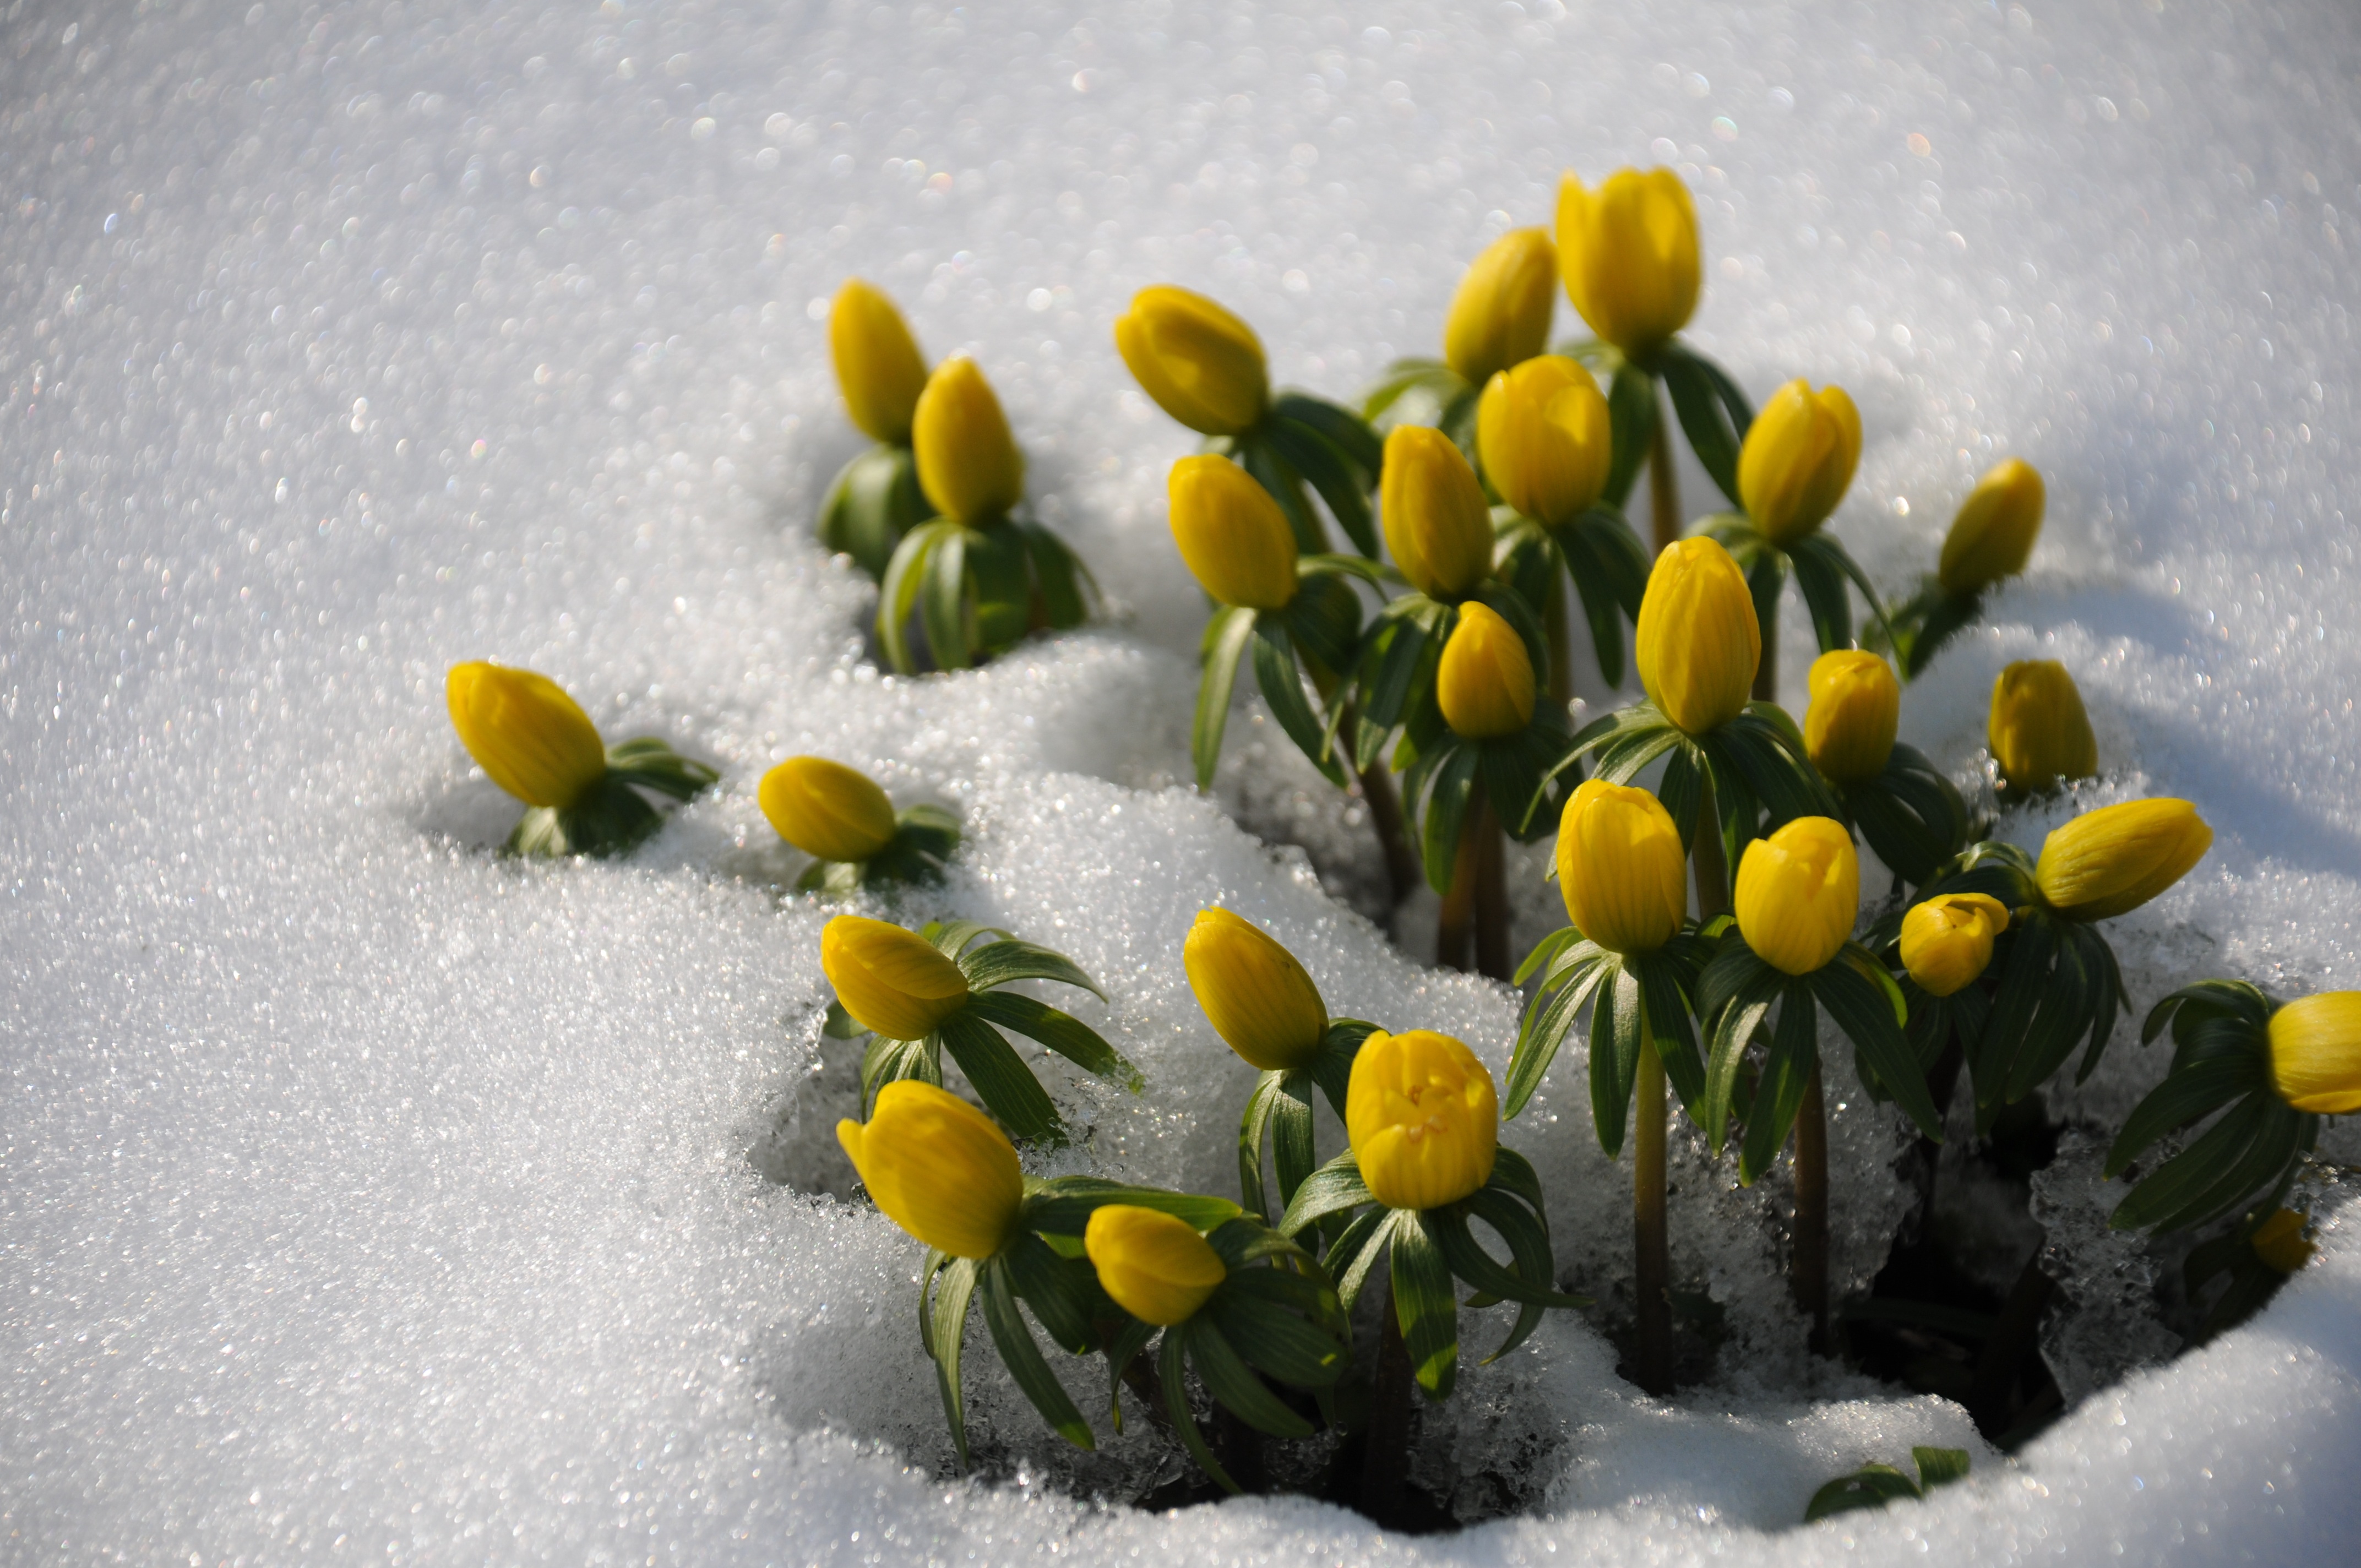
nature, snow, winter, plant, flower, petal, food, green, produce, yellow, flora, wintry, snow cover, macro photography, flowering plant, fr hlingsbl her, winter linge, land plant